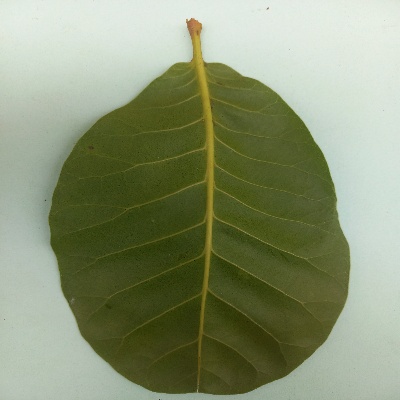
Crop: Cashew
Condition: healthy